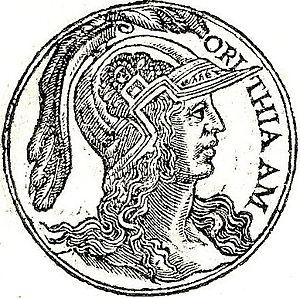
Orithye ou Orithya était, selon la mythologie grecque et la mythologie romaine, la fille de Marpésia. Après le décès de sa mère, Orithye devint la nouvelle reine des Amazones. Elle co-régna avec Antiope, citée parfois comme étant sa sœur. Ses techniques de guerre furent exceptionnelles et amenèrent beaucoup d'honneurs à l'empire Amazone.